Lottie Queen Stamper

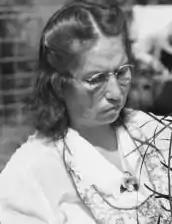
Lottie Stamper in 1948

Lottie Queen Stamper (January 4, 1907 – 1987) was an Eastern Band Cherokee basket maker and educator.